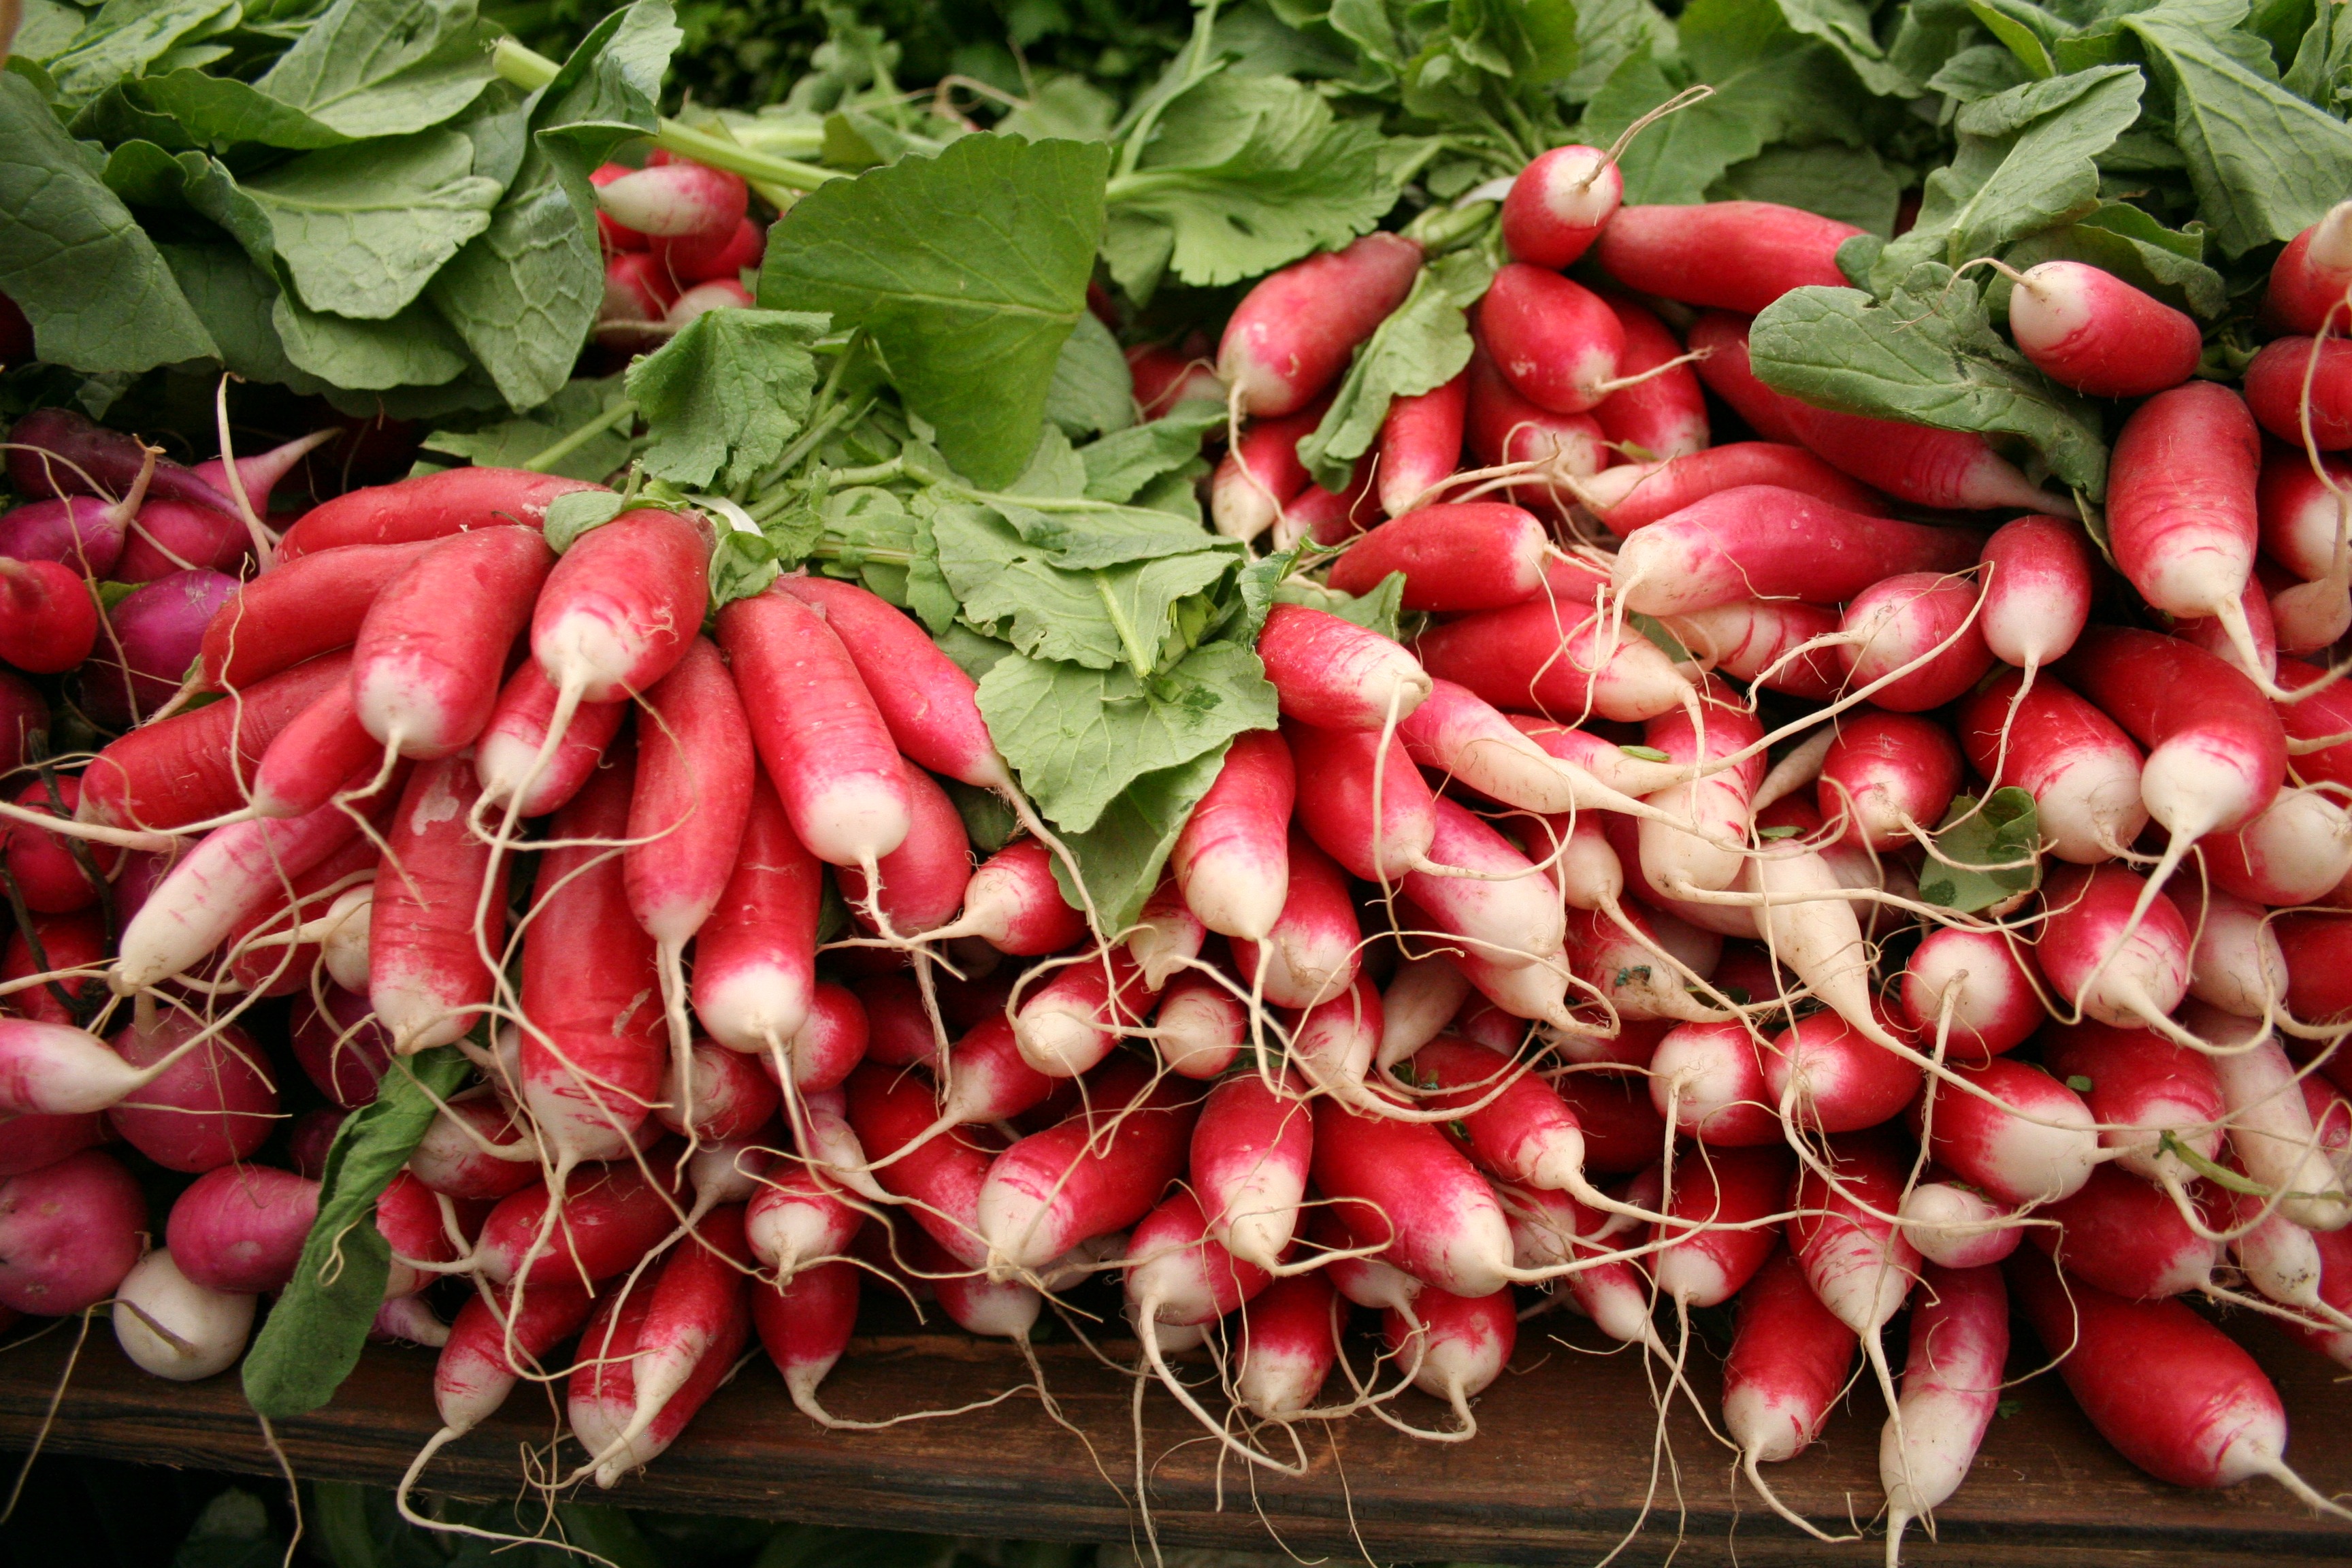
plant, flower, food, red, produce, vegetable, market, farmers market, farmer, radish, vegetables, veggies, radishes, farmers, flowering plant, market vegetables, land plant